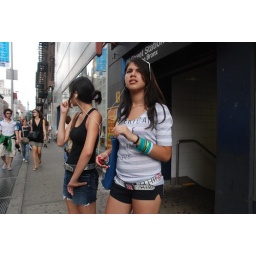
Two girls each share and iPod speaker in the street